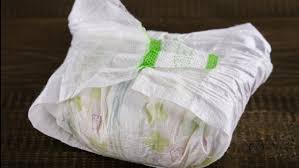
Waste category: trash